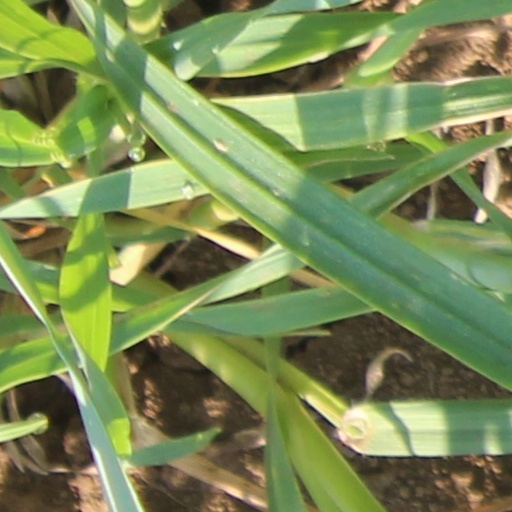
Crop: wheat